James Hayllar

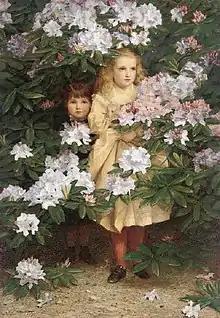
"Hide and seek"

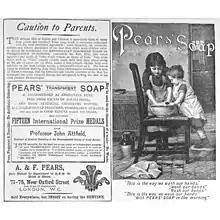
PEARS SOAP This is the Way We Wash Our Hands-Victorian advert 1888.

James Hayllar (1829–1920) was an English genre, portrait and landscape painter. Four of his daughters Edith Hayllar, Jessica Hayllar, Mary Hayllar and Kate Hayllar were also notable painters.